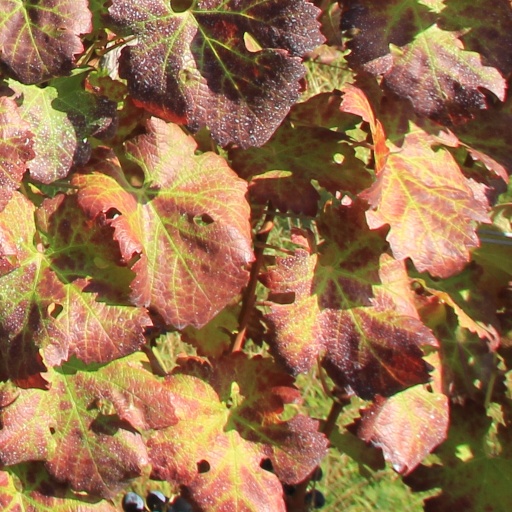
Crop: grape